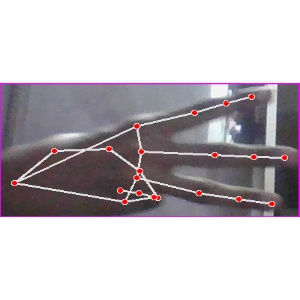
अक्षर: भ